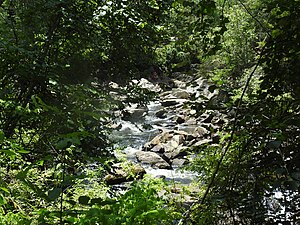
Cullasaja River
Cullasaja River nær Highlands, North Carolina.
Cullasaja River er en kort flod, der har hele sit forløb i Macon County i North Carolina i USA. Floden er en biflod til Little Tennessee River og flodens vand ender derfor via Tennessee River og Ohio River i Mississippifloden.